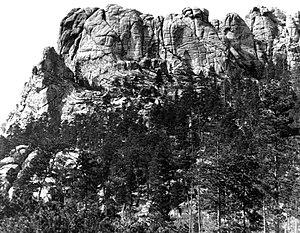
Le mont Rushmore est l'objet d'un mémorial national américain sur le territoire de la ville de Keystone, près de Rapid City, dans l'État du Dakota du Sud. Consistant en une sculpture monumentale de granite localisée à l’intérieur du mémorial présidentiel des États-Unis, il retrace cent cinquante ans de l'histoire du pays.